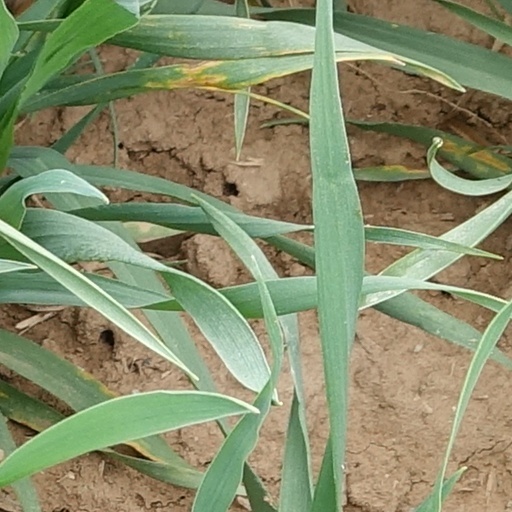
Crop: wheat